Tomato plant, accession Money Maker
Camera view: bottom (45 deg); turntable rotation: 150 degrees
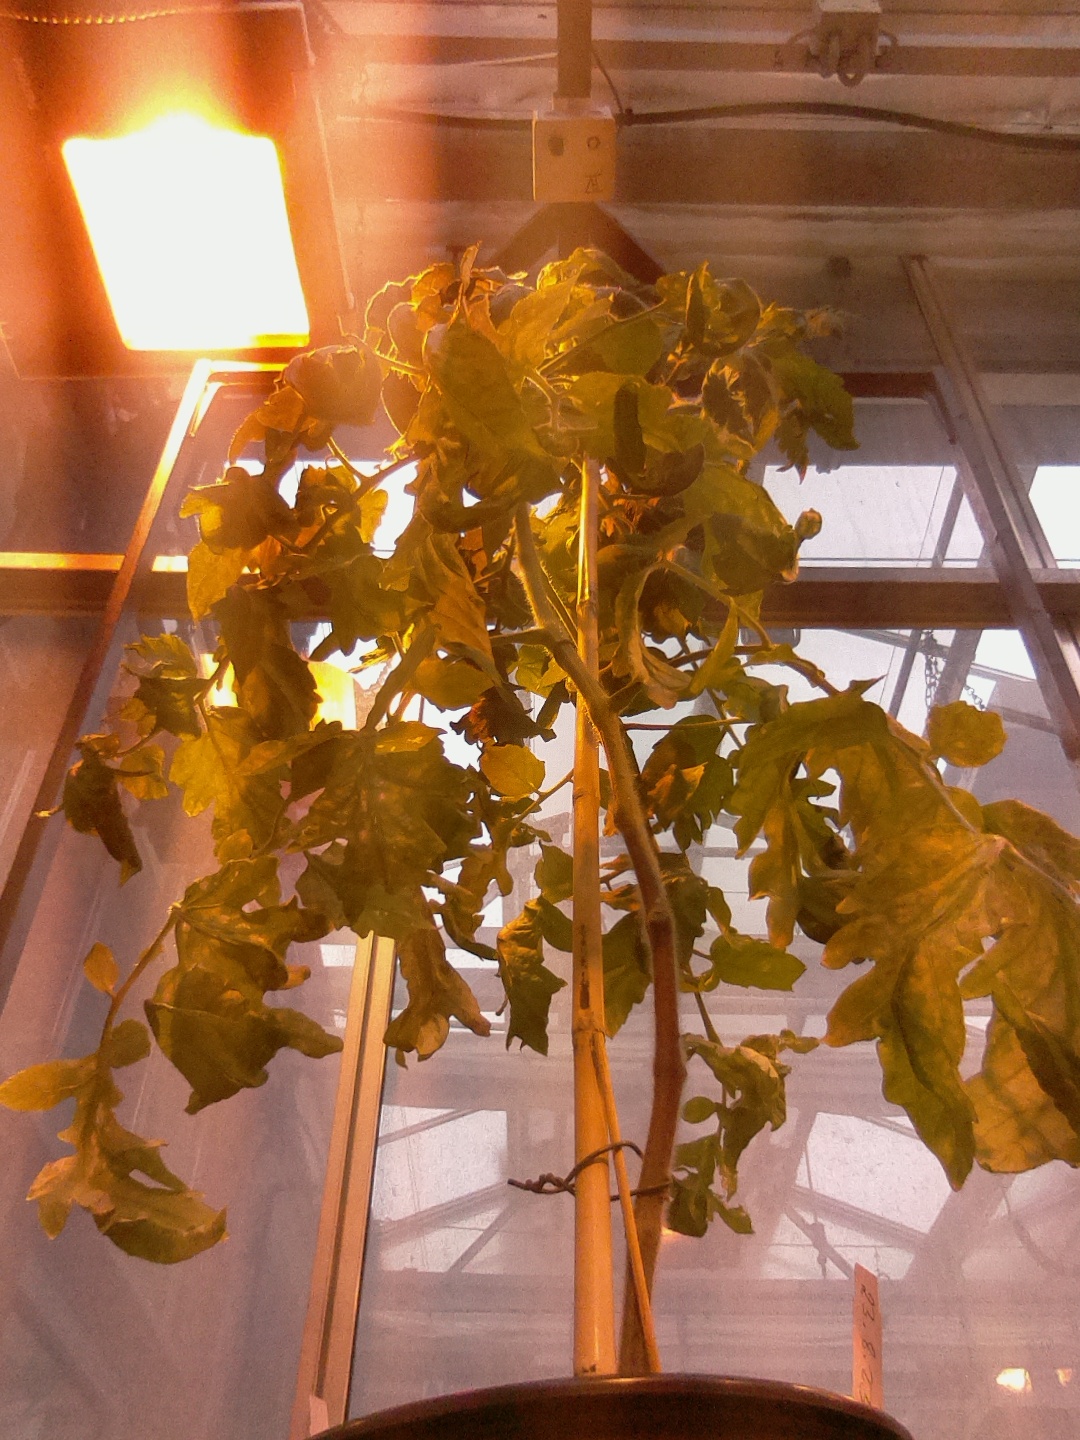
BBCH growth stage 74: 40%-50% of final fruit size